Monster House (film)

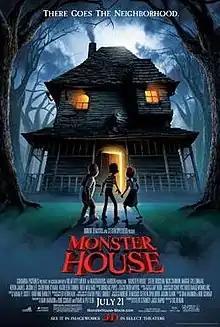
Theatrical release poster

Monster House is a 2006 American animated supernatural horror comedy film directed by Gil Kenan in his directorial debut, from a screenplay written by Pamela Pettler and the writing team of Dan Harmon and Rob Schrab based on a story written by Harmon and Schrab. The plot revolves around a neighborhood being terrorized by a sentient haunted house during Halloween. The film features the voice talents of Mitchel Musso, Sam Lerner, Spencer Locke, Steve Buscemi, Maggie Gyllenhaal, Kevin James, Nick Cannon, Jason Lee, Fred Willard, Jon Heder, Catherine O'Hara and Kathleen Turner.